Louis, Prince of Hesse and by Rhine

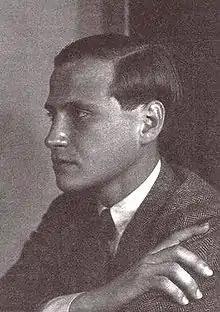
Louis in the 1920s

Louis, Prince of Hesse and by Rhine ("Ludwig Hermann Alexander Chlodwig", 20 November 1908 – 30 May 1968) was the youngest son of Ernest Louis, Grand Duke of Hesse by his second wife, Princess Eleonore of Solms-Hohensolms-Lich. He was a great-grandson of Queen Victoria.